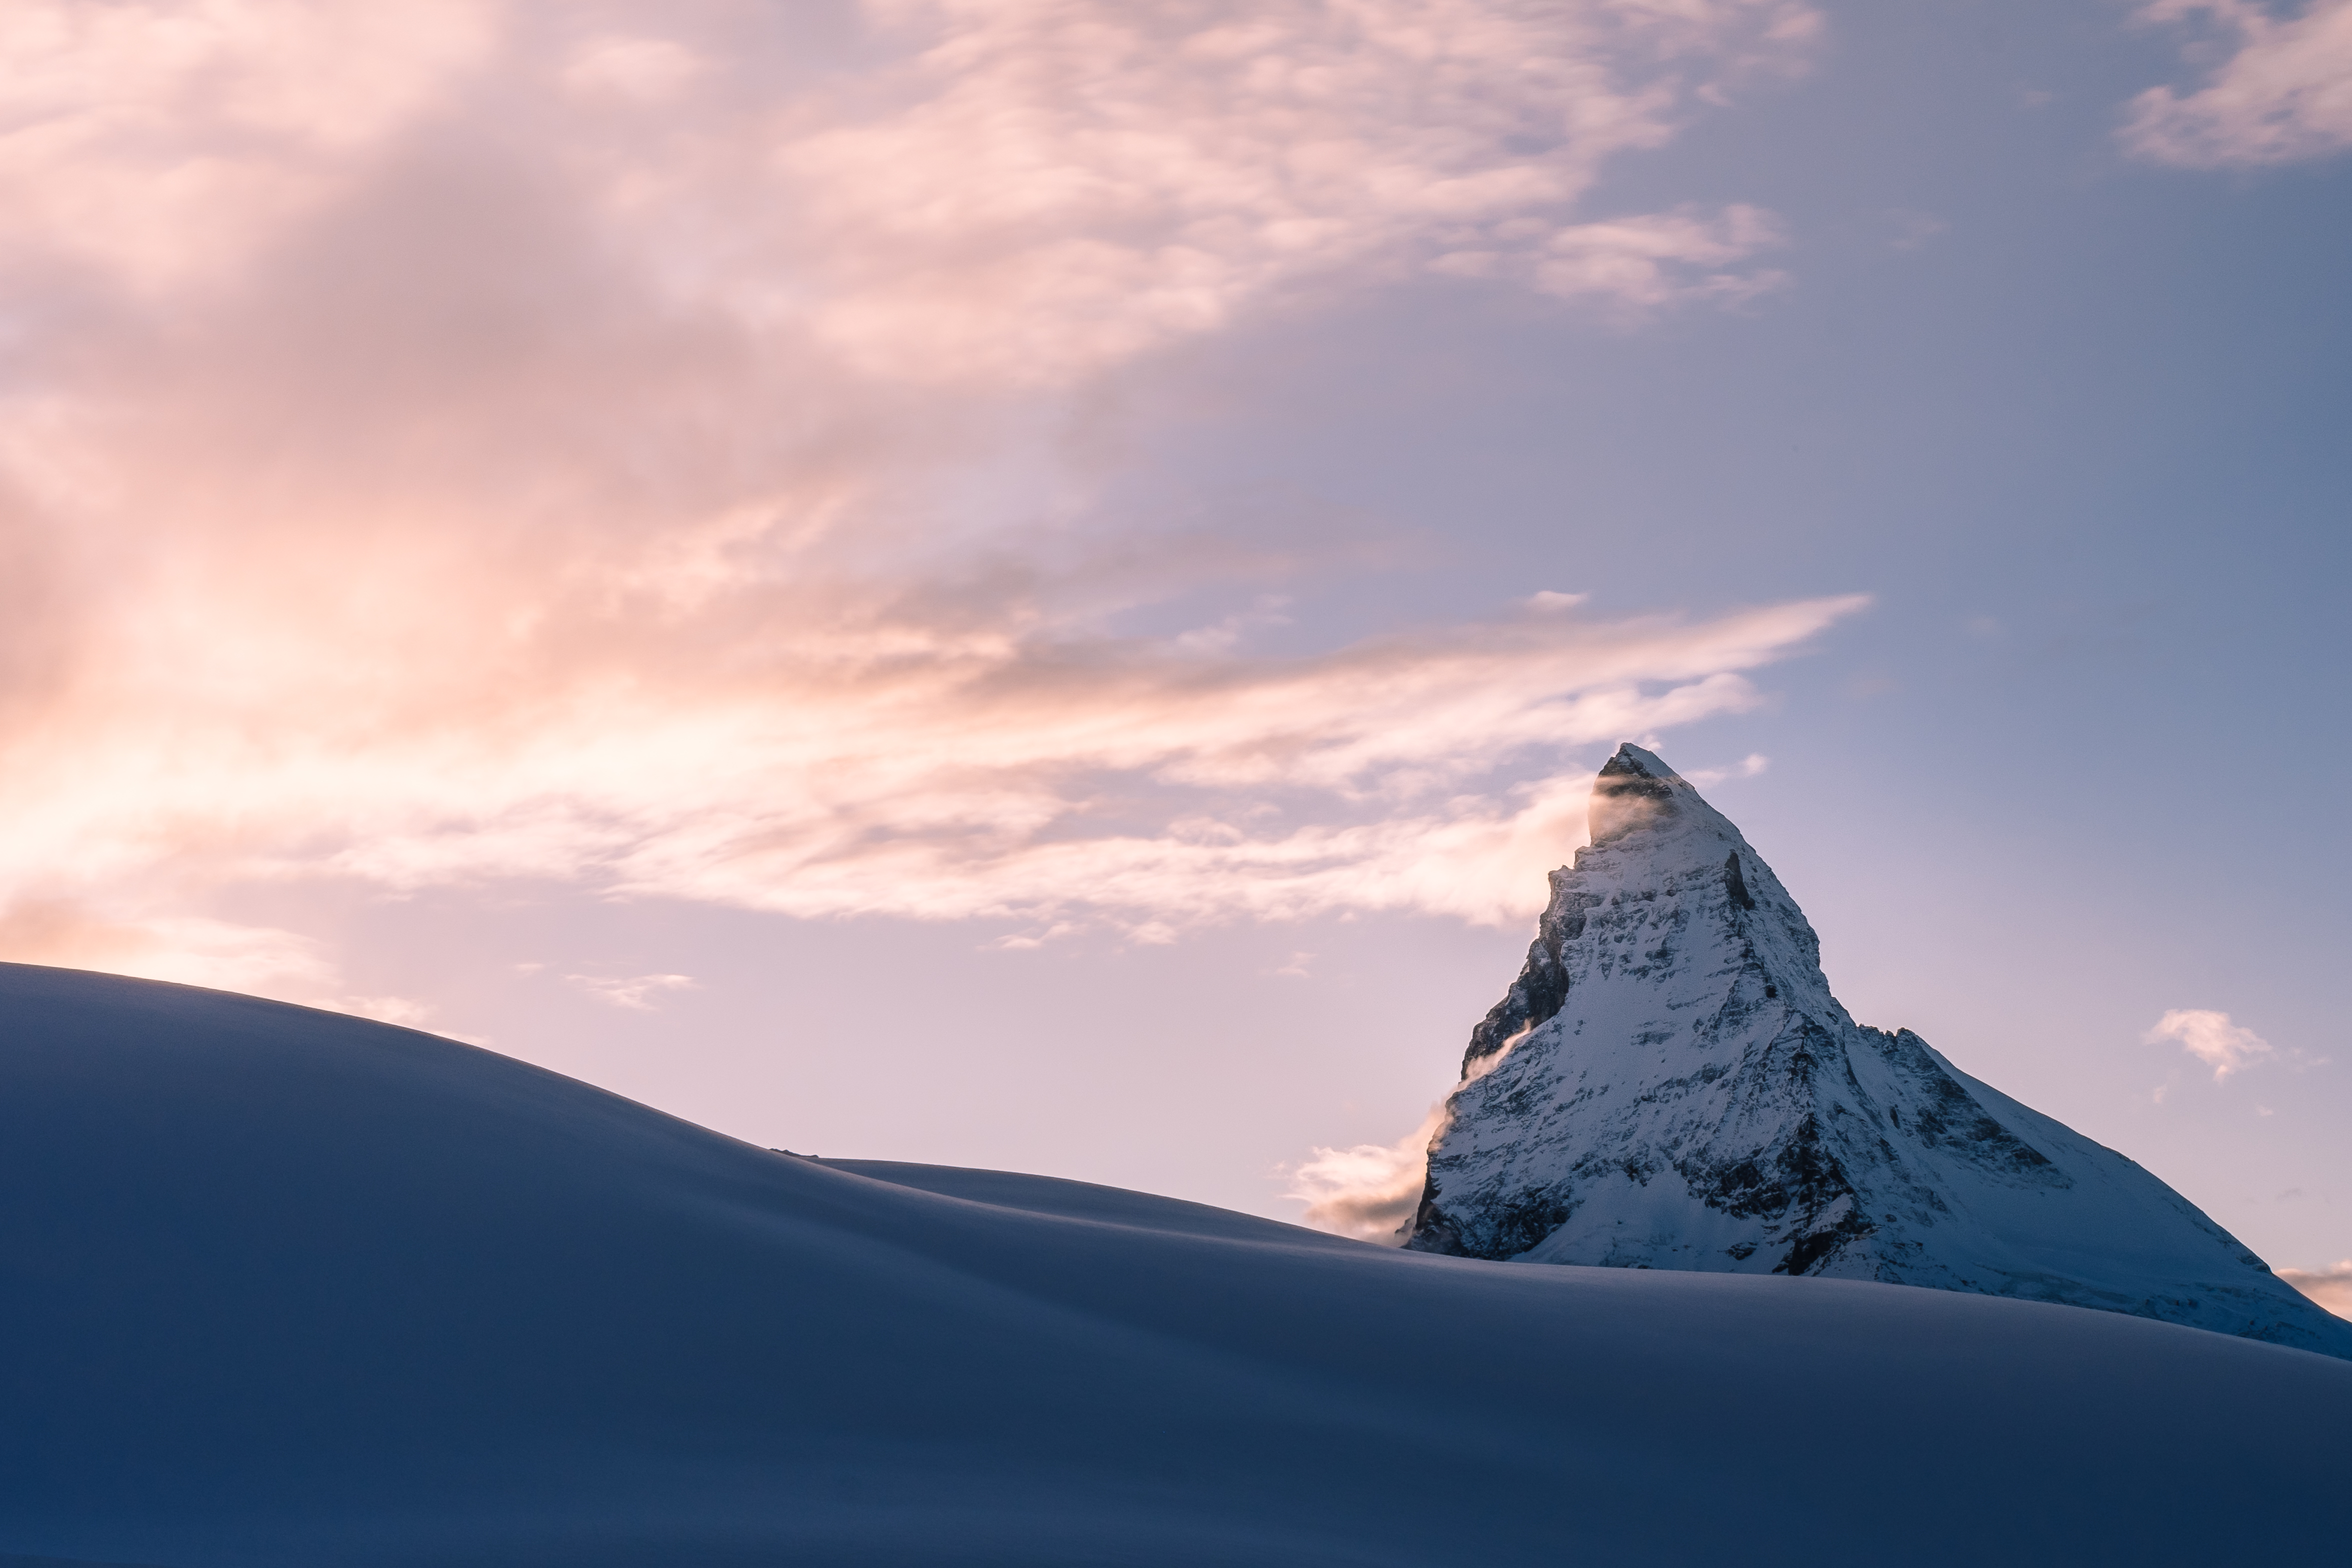
sea, horizon, mountain, snow, winter, cloud, sky, sun, sunrise, sunset, sunlight, morning, hill, dawn, mountain range, dusk, weather, blue, summit, clouds, alps, landform, snow peak, meteorological phenomenon, geographical feature, atmospheric phenomenon, atmosphere of earth, mountainous landforms